The Butterfly's Dream (2013 film)

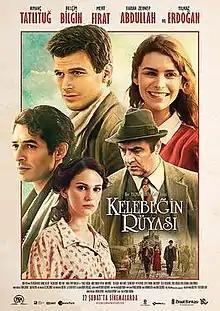
Film poster

The Butterfly's Dream is a 2013 Turkish drama film written and directed by Yılmaz Erdoğan. The film was selected as the Turkish entry for the Best Foreign Language Film at the 86th Academy Awards, but it was not nominated.